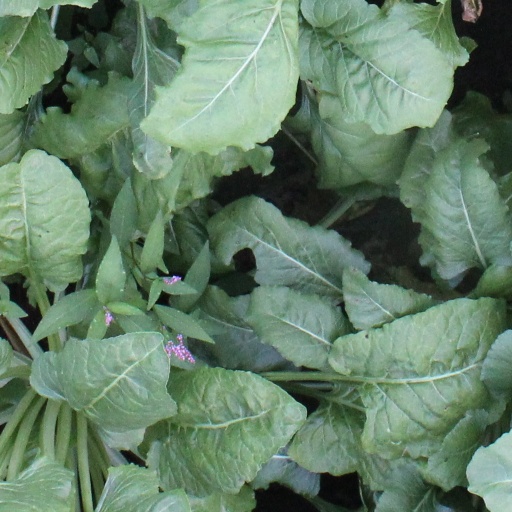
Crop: sugar beet